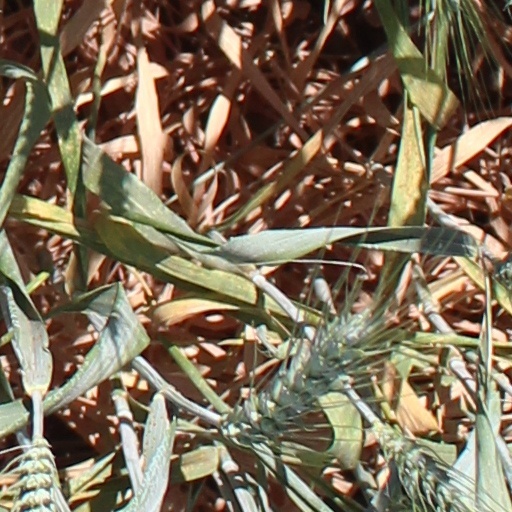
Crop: wheat